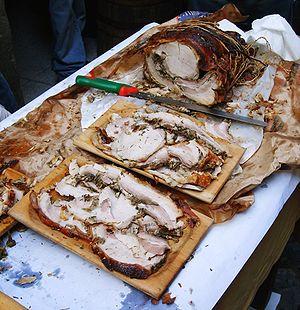
La cuisine niçoise est une cuisine de transition entre la Provence et l'Italie, à laquelle elle a emprunté un certain nombre de mets. Elle fait aussi le lien entre une gastronomie aux mets issus de la Mer Méditerranée et ceux provenant des Alpes.
La cuisine occitane est une cuisine diversifiée qui a des traits caractéristiques de la cuisine méditerranéenne, mais se différencie des cuisines catalane et italienne. En raison de la taille de l'Occitanie et la grande variété de ses terroirs, allant des Pyrénées aux Alpes, de la côte méditerranéenne au Massif central qu'elle englobe majoritairement, c'est une cuisine très variée mais, au-delà de la traditionnelle partition entre l'usage de la graisse de canard au sud ouest et de l'huile d'olive au sud-est, il existe un certain nombre de traits communs à l'ensemble de ce territoire et l'opposant parfois nettement au reste de la France.
La porchetta est une spécialité culinaire traditionnelle de nombreuses régions d'Italie et de la région Niçoise, à base de cochon farci.